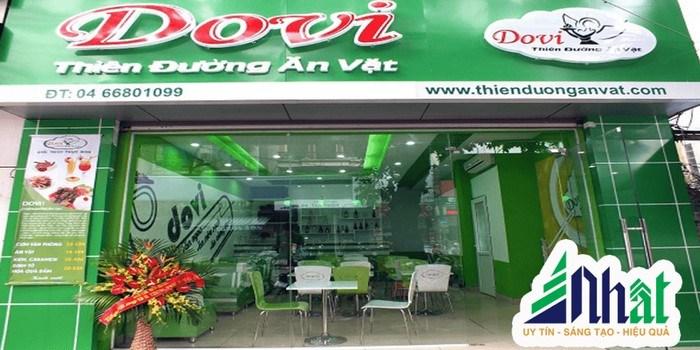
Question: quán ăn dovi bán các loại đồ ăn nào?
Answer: bán các loại đồ ăn vặt